Jaap Murre

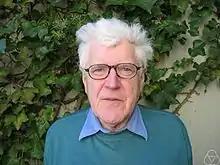
Murre in 2004

Jacob Pieter "Jaap" Murre (18 September 1929 – 9 April 2023) was a Dutch mathematician specializing in algebraic geometry. He was a professor of mathematics at Leiden University from 1961 to 1994.